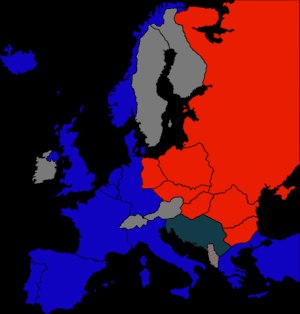
Kommunisme / Stater ledet af deres respektive kommunistpartier
Jerntæppet 1946-1991.
I politiske og sociale videnskaber er kommunisme en social, politisk og økonomisk ideologi og bevægelse, hvis endelige mål er etableringen af det kommunistiske samfund, som er en socioøkonomisk orden struktureret med fælles ejerskab til produktionsmidlerne, fravær af sociale klasser, penge, og staten.